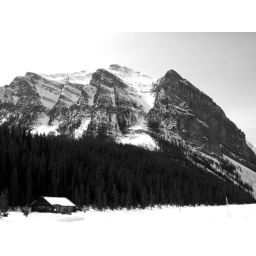
house in the mountains